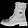
Label: Ankle boot